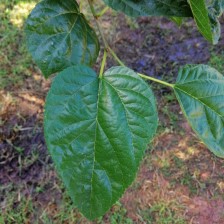
Variety: BlackAustralia